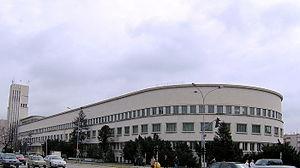
Dragiša Brašovan était un architecte serbe. Pionnier de l'architecture moderne en Serbie, il a été membre de l'Académie serbe des sciences et des arts.